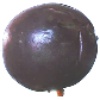
Label: Passion Fruit 1